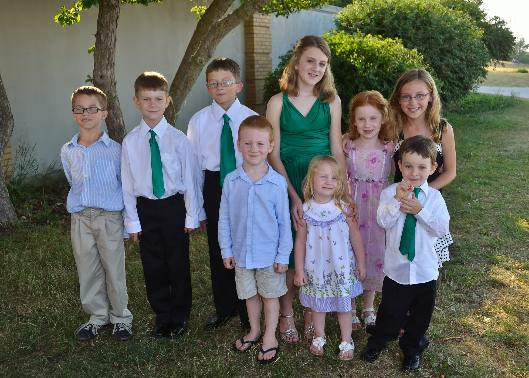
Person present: Yes